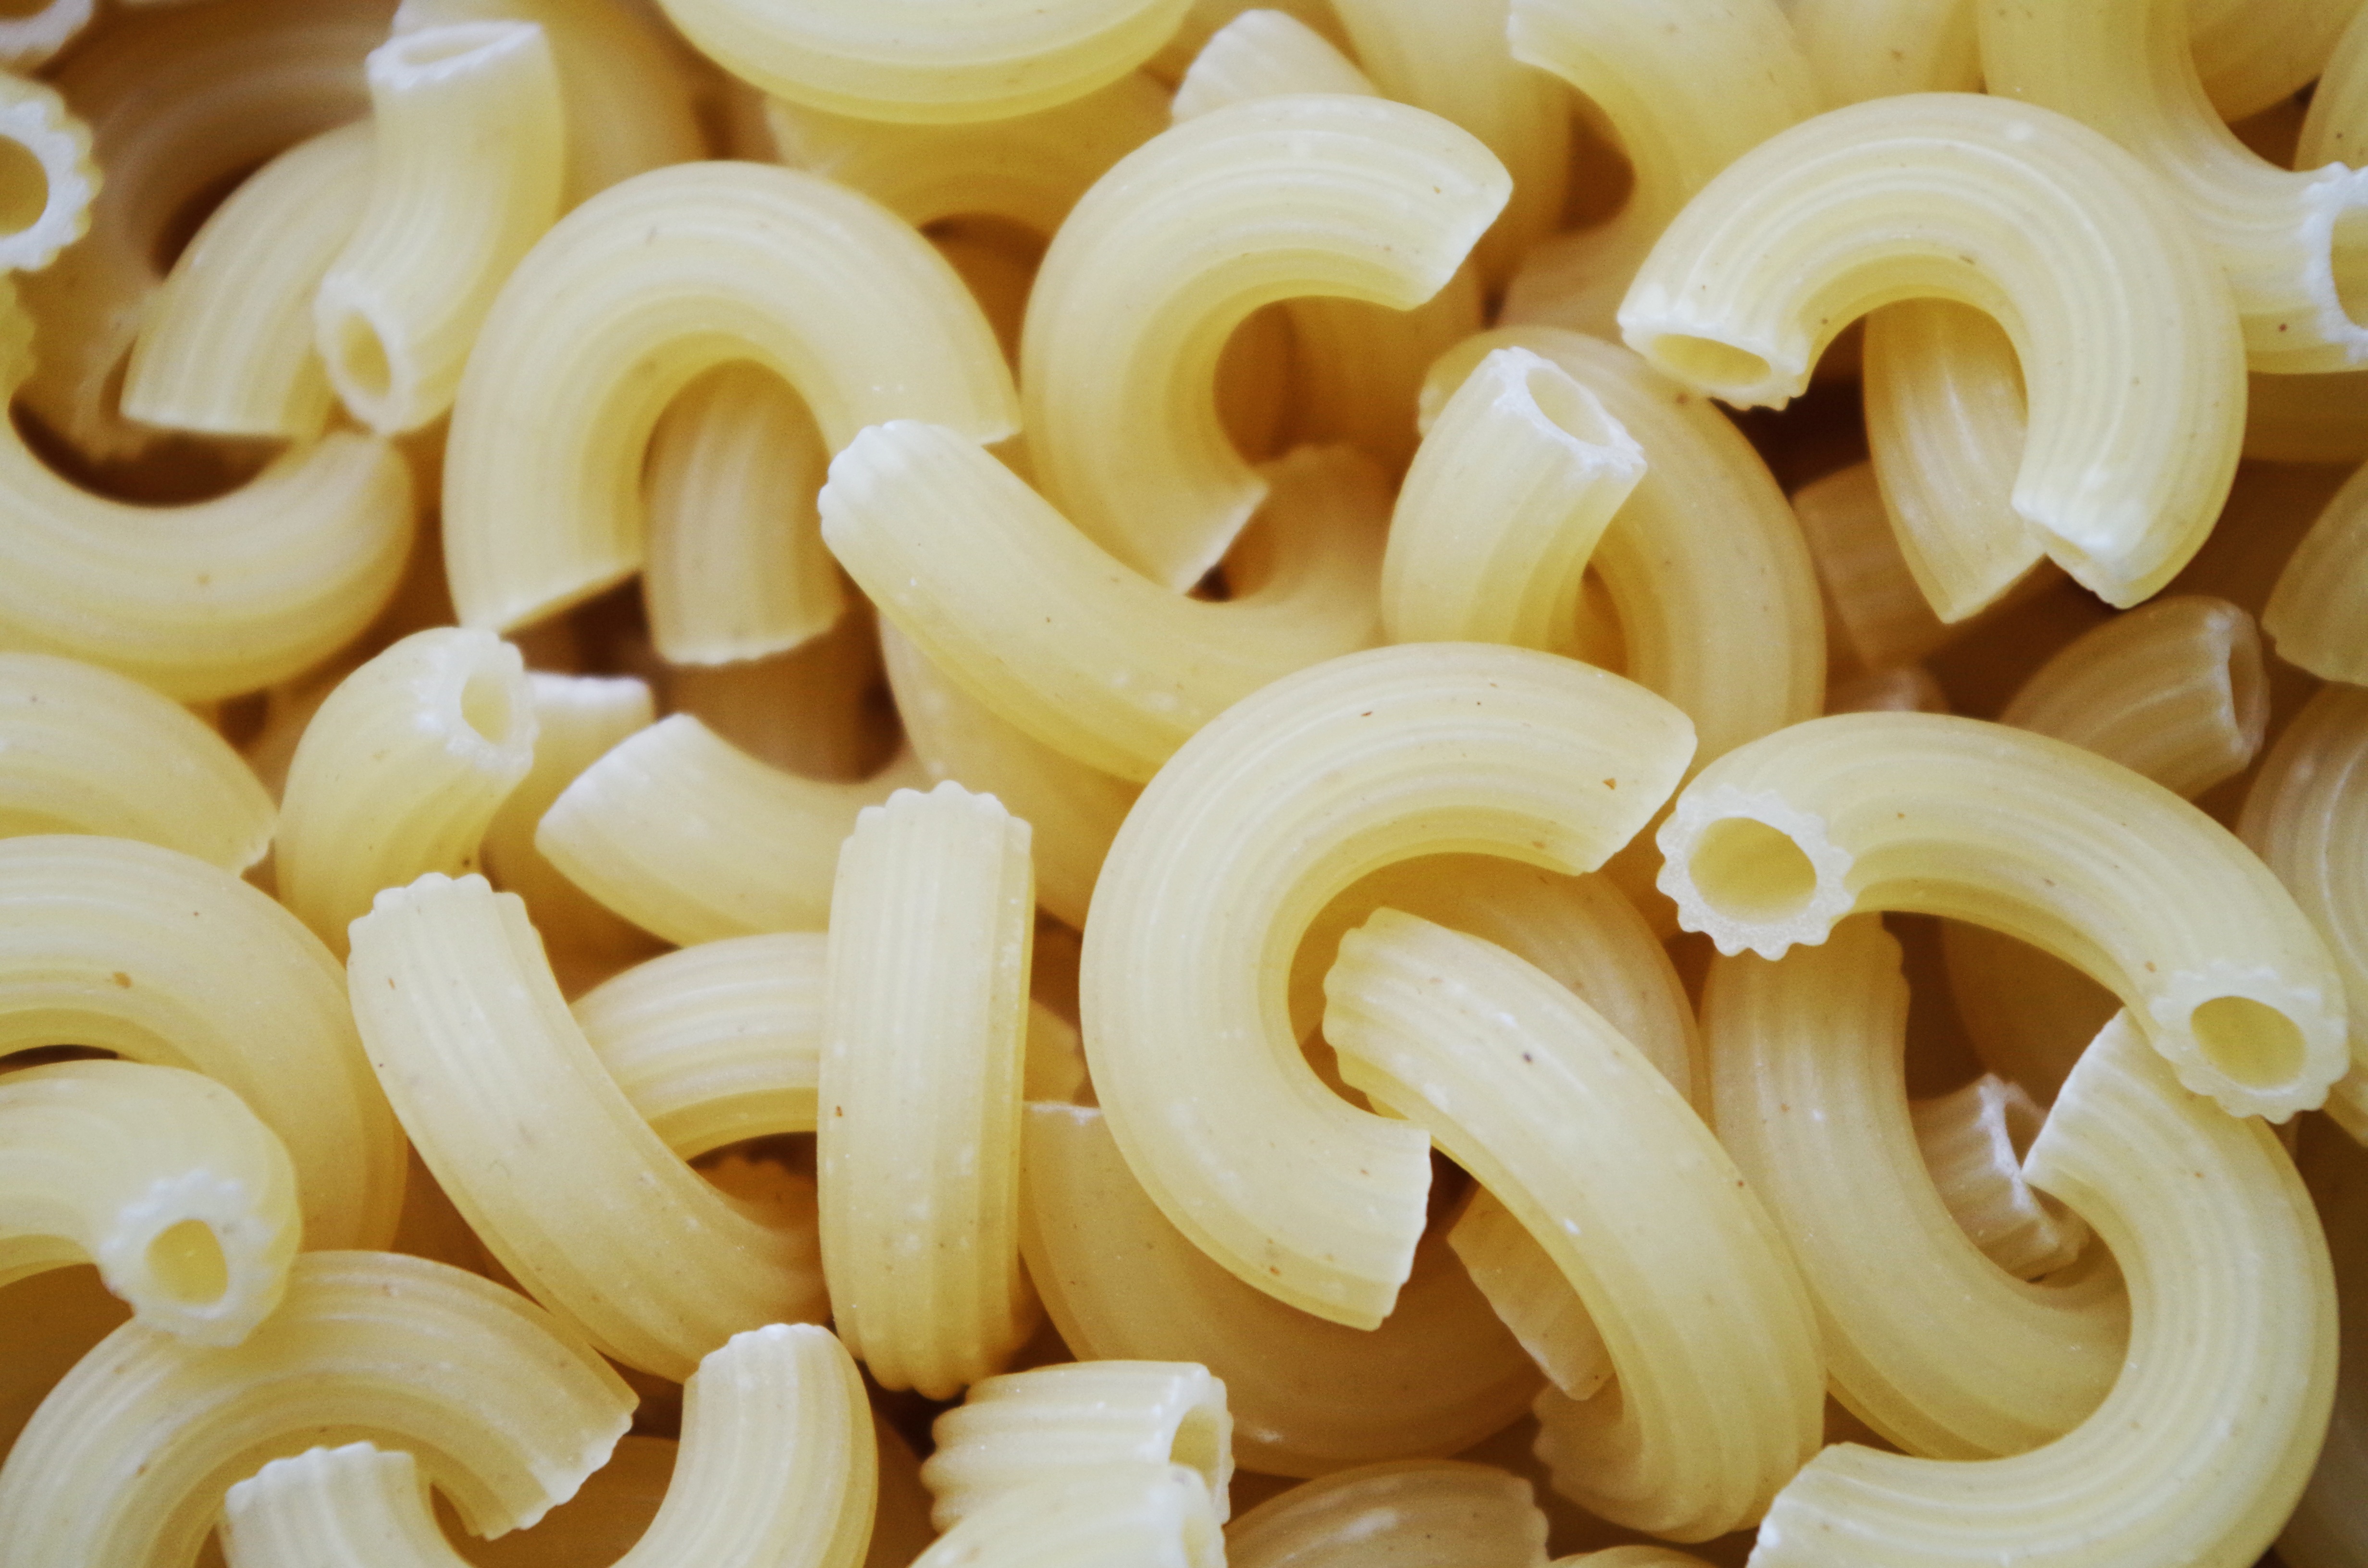
plant, dish, meal, food, cooking, produce, vegetable, cuisine, pasta, onion, leek, spaghetti, flowering plant, butts, land plant, onion genus